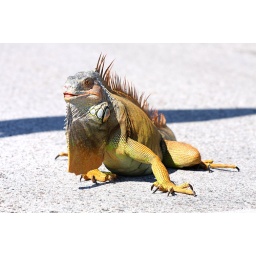
this thing was just hanging out in the road across from my office